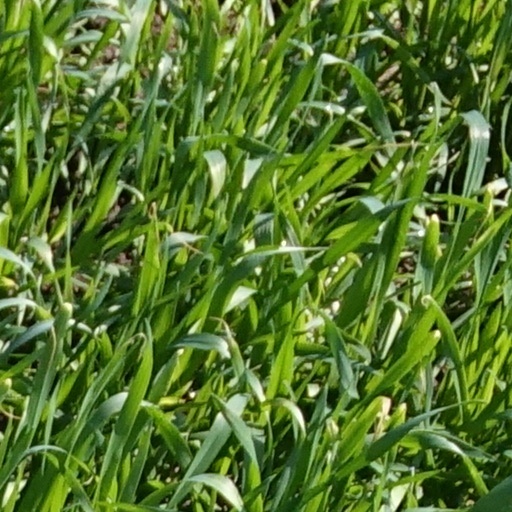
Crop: wheat